Venetian Works of Defence between the 16th and 17th centuries: Stato da Terra – Western Stato da Mar

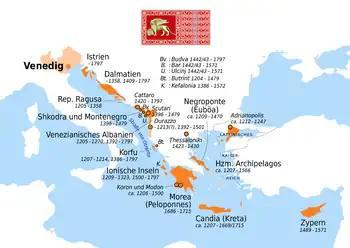
The extent of the Republic of Venice

The sites that make up the World Heritage site demonstrate the breadth of the architectural styles and fortresses employed by the Venetians. Built in the 15th century, the fortified town of Kotor is the oldest site, displaying a transitional period between traditional fortress design and "alla moderna" design. In the 16th century, the fortifications in Bergamo and the Fort of St. Nikola were built, showing the addition of a more complex and centralized system of bastions, walls, and moats. The defences at Zadar, Peschiera del Garda, and Palmanova were completed in the 17th century.